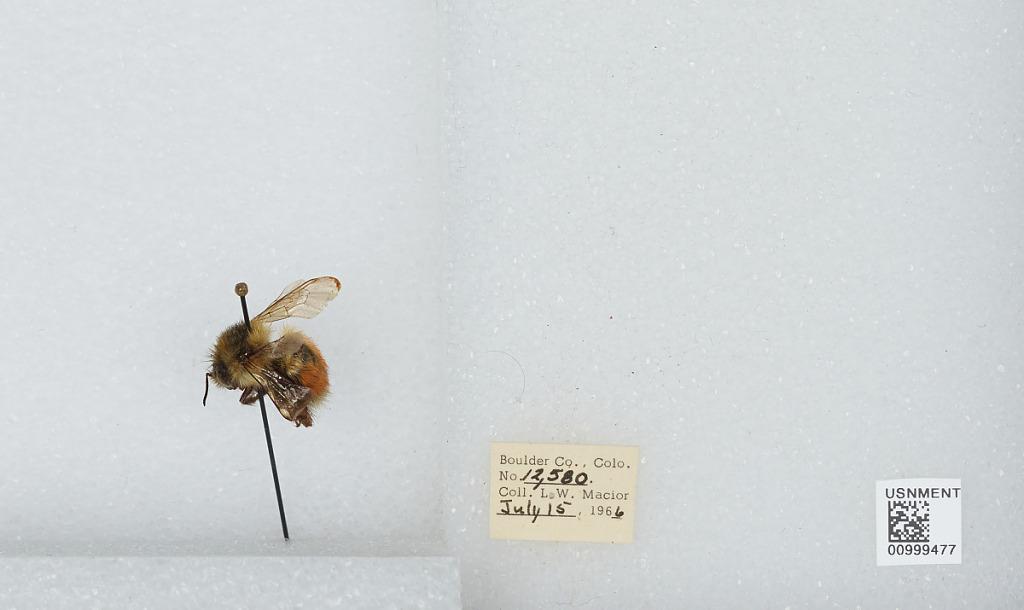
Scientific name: Bombus (Pyrobombus) melanopygus Nylander
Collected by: L. Macior
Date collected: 1966-7-15
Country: United States
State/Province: Colorado
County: Boulder
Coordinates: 40.015, -105.27